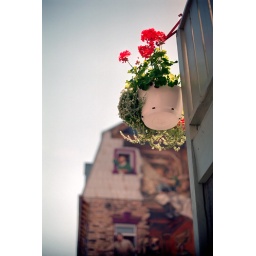
A flower basket and the trompe l'oeil Petit-Champlain Mural in Old Quebec's Lower Town